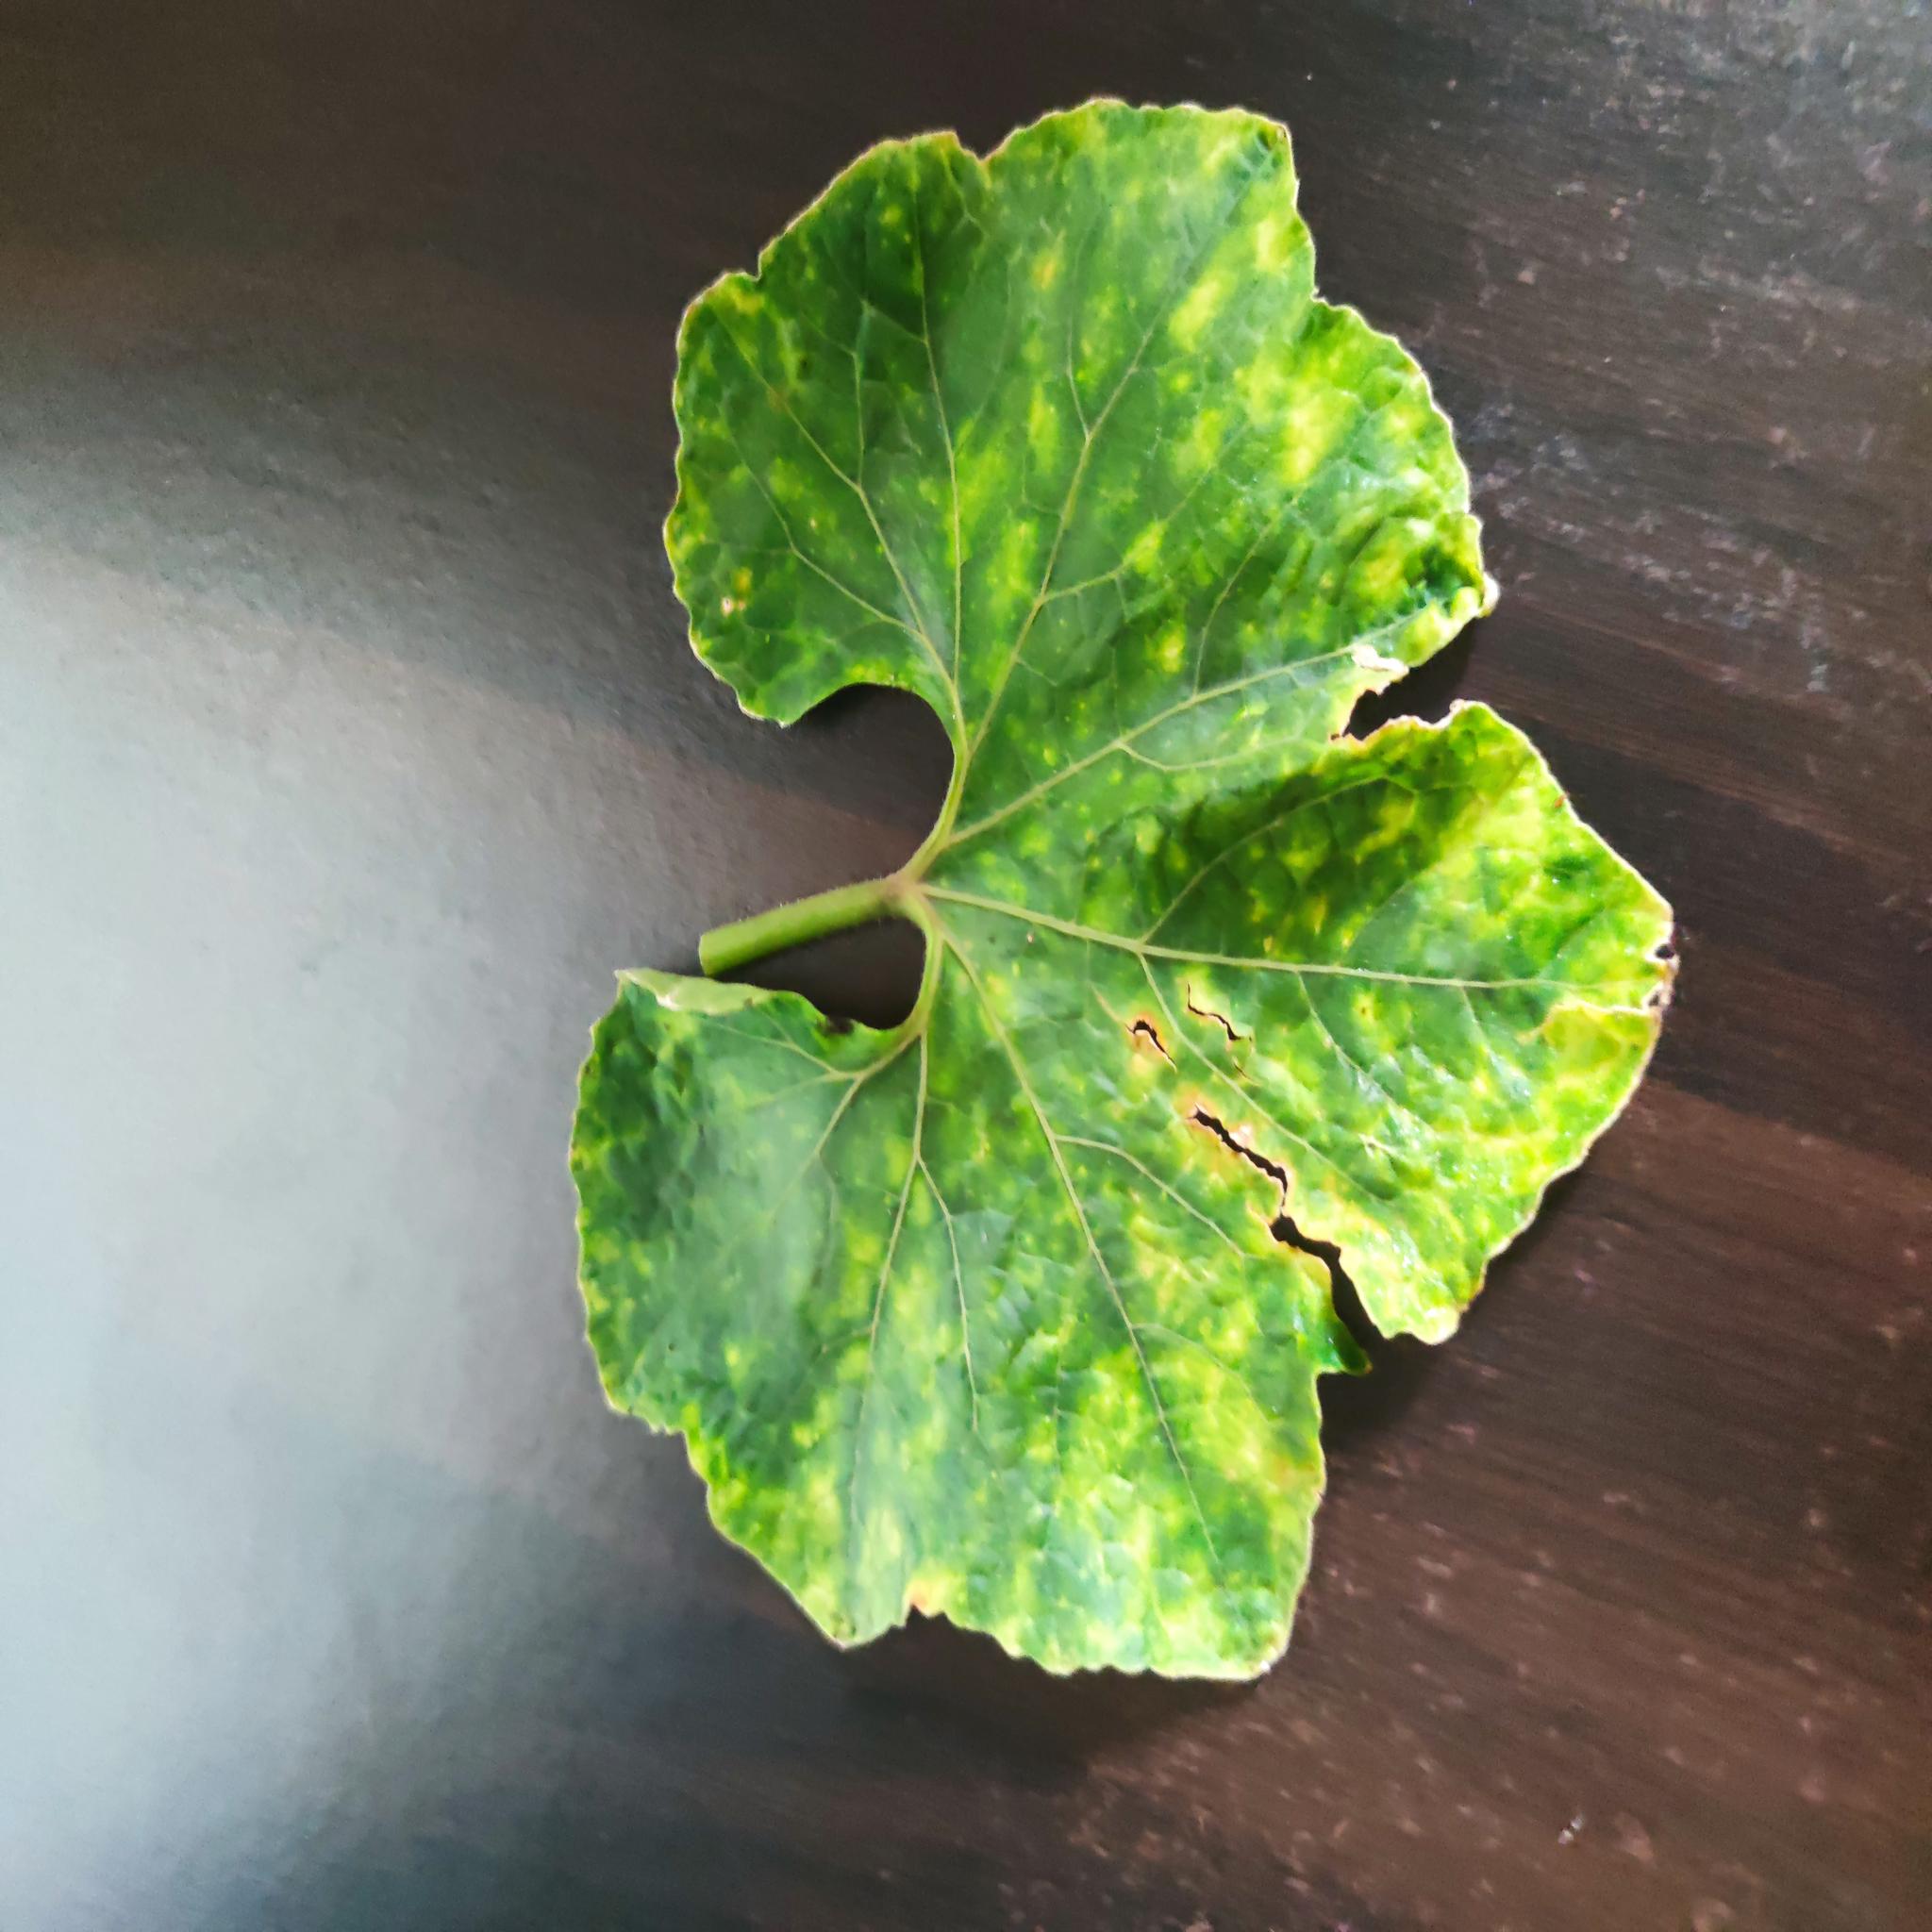
Label: Downy mildew